Femi Fani-Kayode

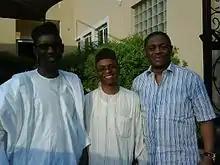
Christmas lunch at the Abuja home of Fani-Kayode with Nuhu Ribadu and Mallam Nasir El-Rufai, December 2010

At the beginning of 2010, there was speculation that a power struggle had begun in Nigeria with President Obasanjo and his loyalists pushing for Yar'Adua to step down and hand over power to his vice-president, Dr. Goodluck Jonathan. Yar'Adua's loyalists resisted this suggestion and part of their response to that challenge was to implement another strategy to try to silence and intimidate President Obasanjo and his key loyalists, including El-Rufai, Fani-Kayode, Ribadu, Lawal Batagarawa, Nnenadi Usman and Andy Uba, by accusing them of plotting a coup. This was the same method that was adopted by General Sani Abacha who had jailed Obasanjo on similar charges when he was in power. General Obasanjo was released and pardoned a number of years later after Abacha died and after General Abdulsalami Abubakar took power.